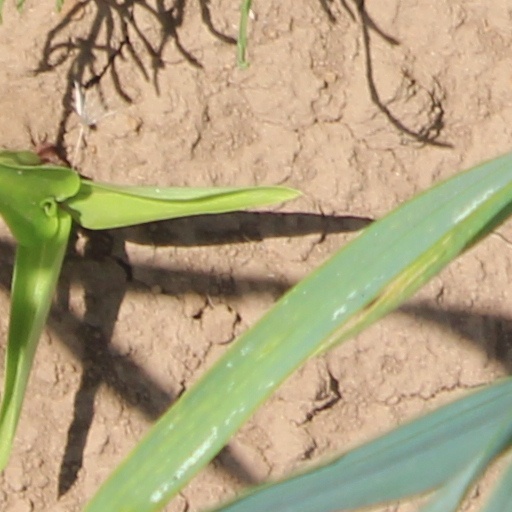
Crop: wheat